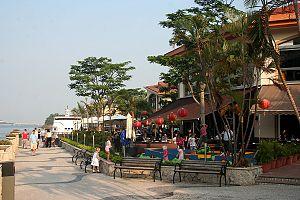
Front de mer de Discovery Bay